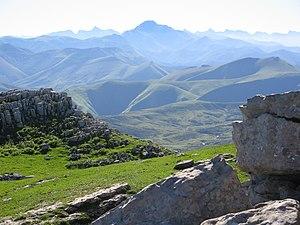
Vue vers l'Est depuis le mont Urkulu (1.419 m) avec en arrière-plan le pic d'Orhy et la table des Trois Rois dans l'ouest des Pyrénées. Euskara: Ikuspegia ekialderantz Urkulu menditik (1.419 m), atzealdean Orhi nabarmen duela eta Hiru Erreen Mahaia atzerago mendebaldeko Pirineoetan.